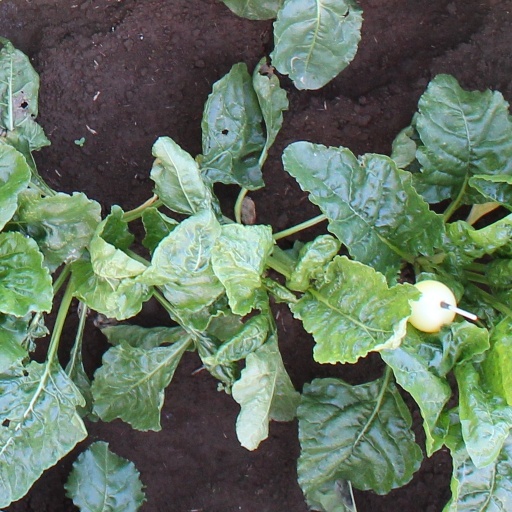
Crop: sugar beet